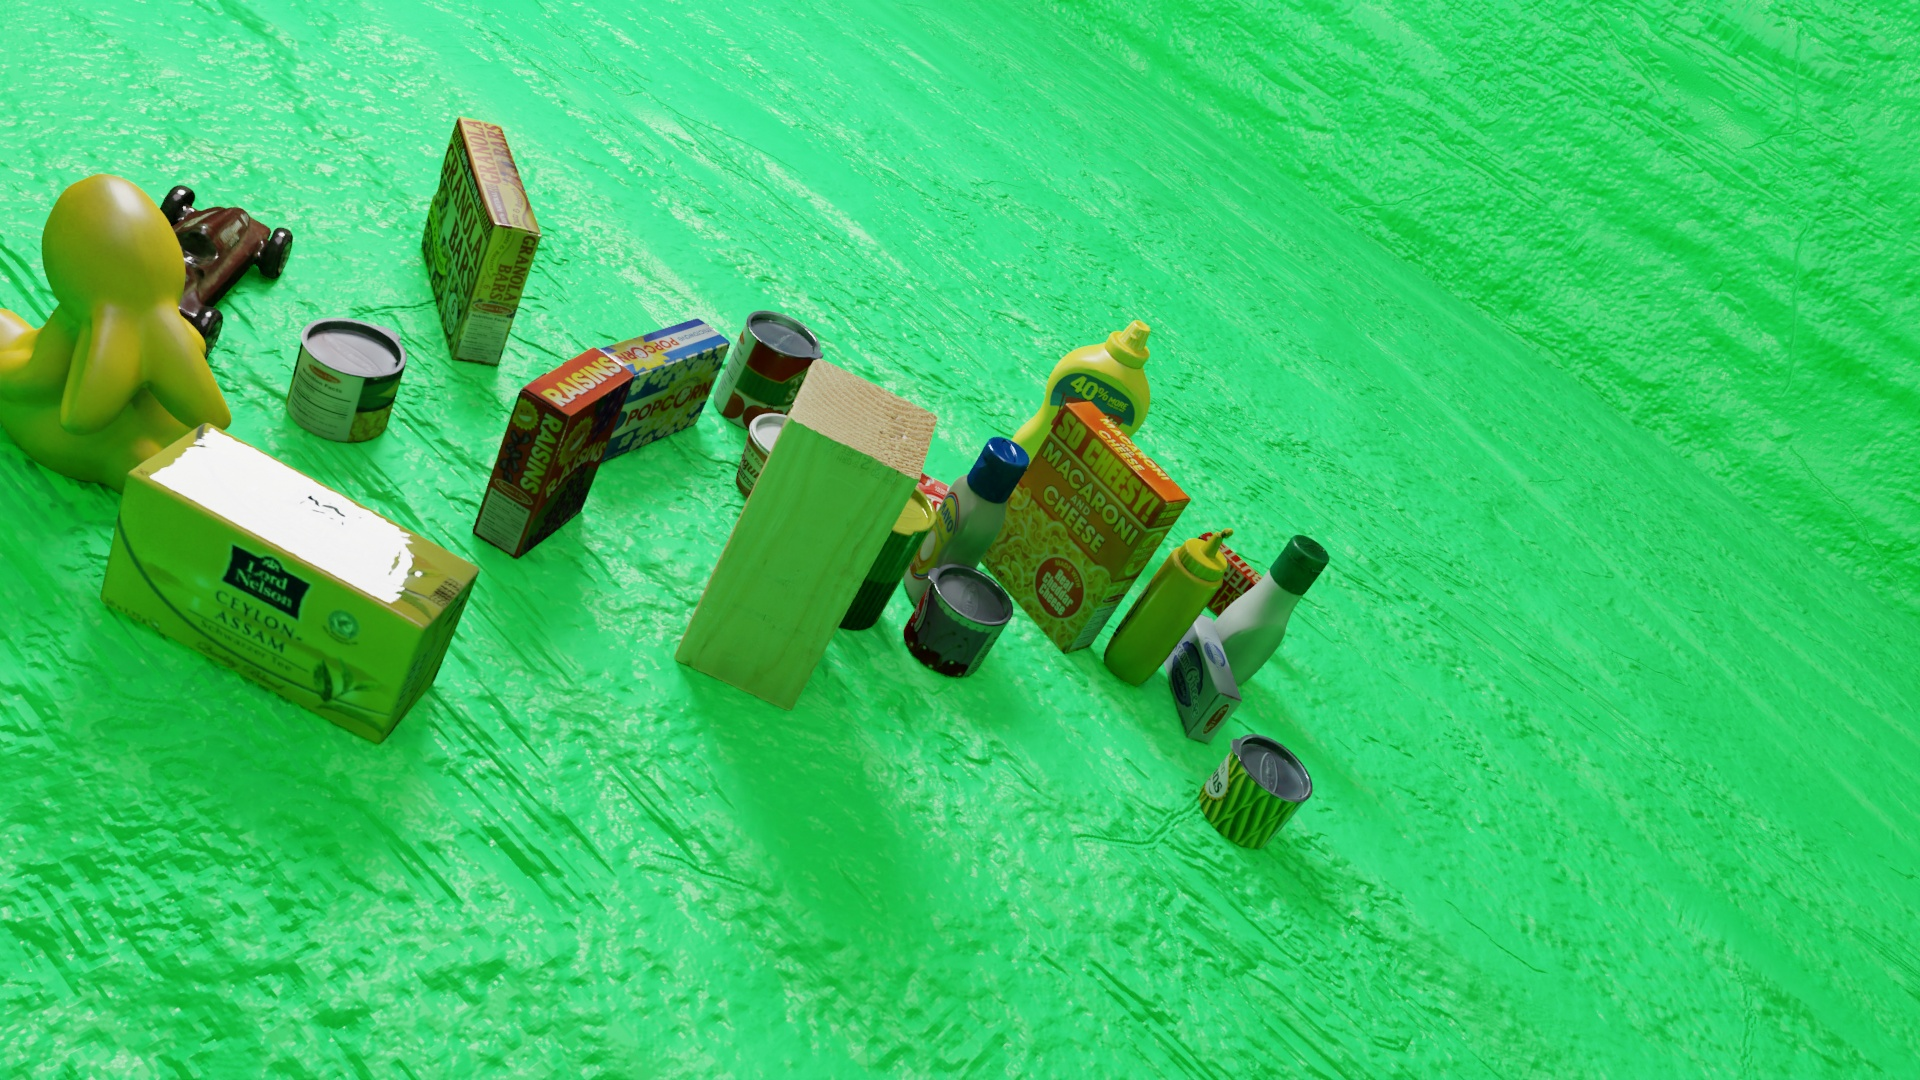
Question:
What are the eight normalized (x, y) image coordinates between 0 and 1 of the cuboid corners for the box of microwave popcorn designed for convenient microwave preparation? Your answer should be a list of normalized (x, y) image coordinates between 0 and 1 with bottom face first then top face, all counter-clockwise.
Answer: [(0.291146, 0.40463), (0.310417, 0.432407), (0.363542, 0.392593), (0.345833, 0.367593), (0.308854, 0.321296), (0.329167, 0.349074), (0.382812, 0.315741), (0.364063, 0.290741)]